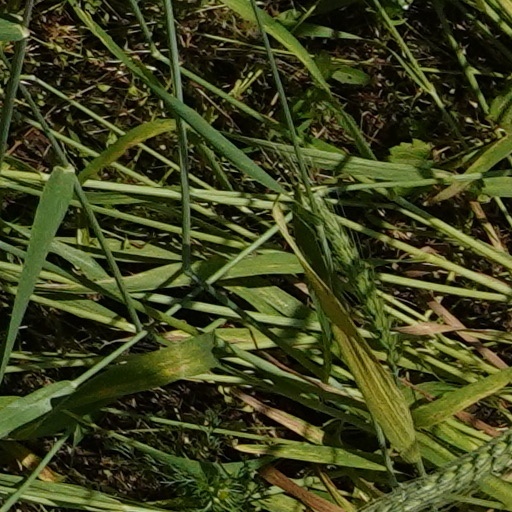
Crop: wheat